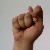
The image shows a hand gesture representing the letter 'T' in Indian Sign Language.